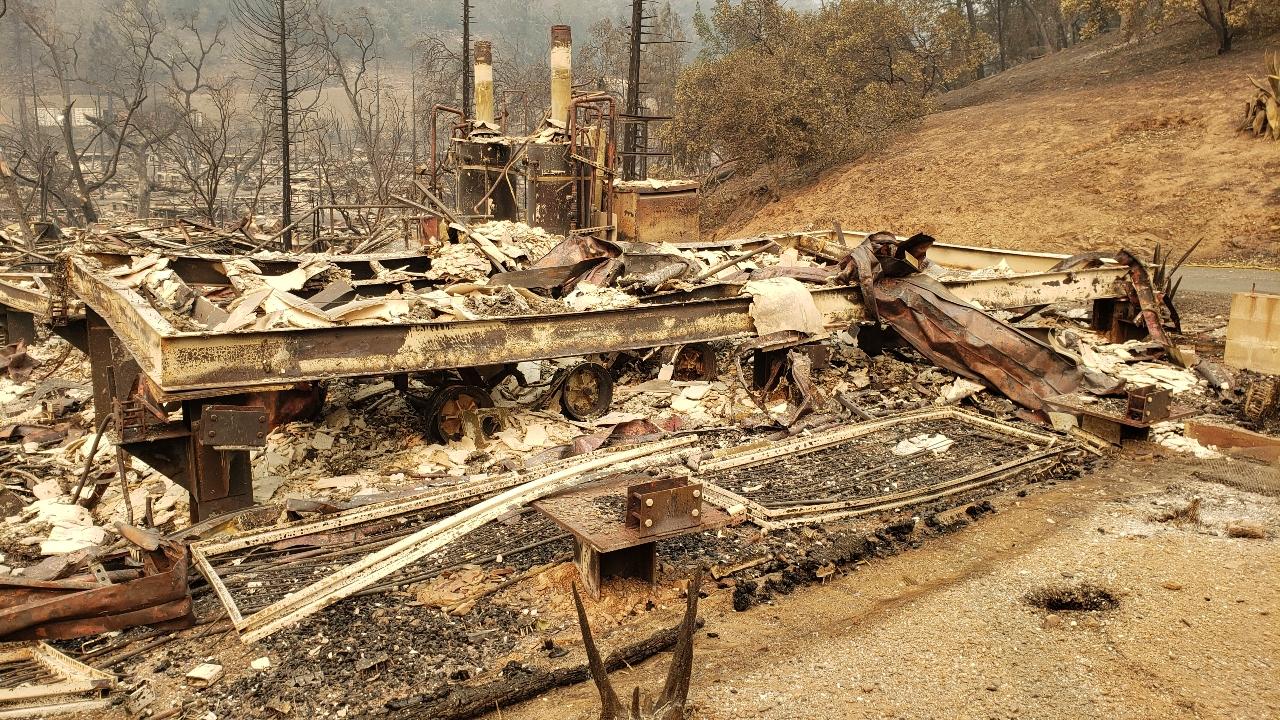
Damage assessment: destroyed